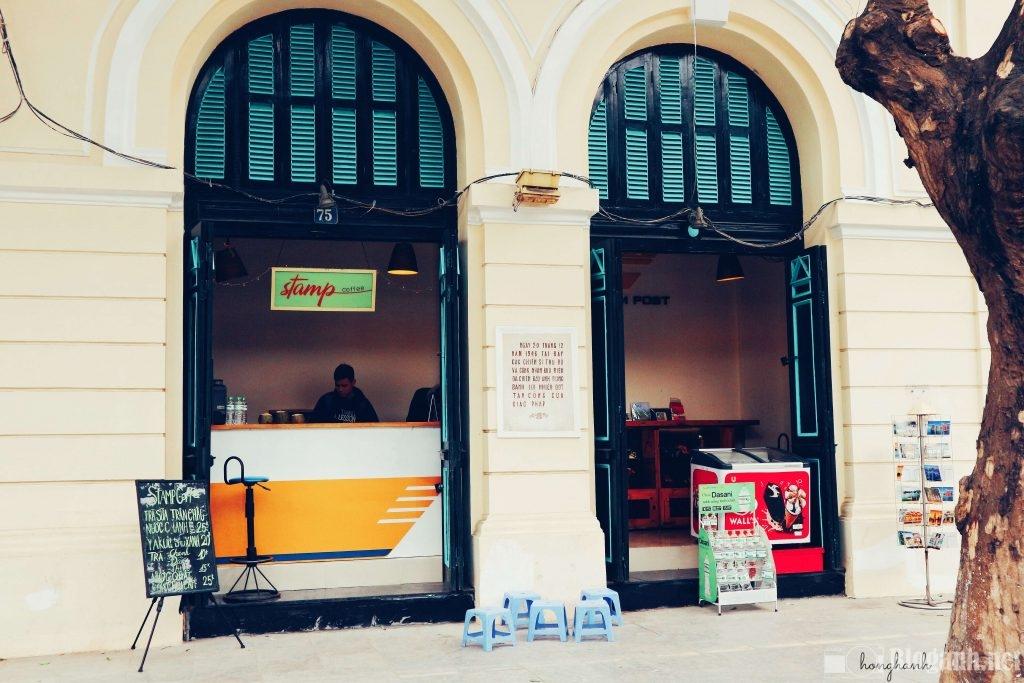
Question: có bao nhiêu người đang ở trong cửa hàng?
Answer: có một người đang ở trong cửa hàng